Jeffrey Montgomery

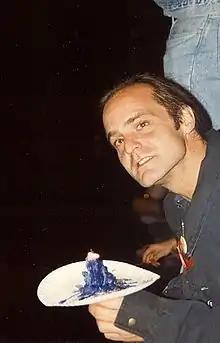
Jeffrey Montgomery attends AIDS Quilt Memorial Display Candlelight Vigil in Washington DC

Following the murder of his partner, Michael, in 1984, Montgomery began to engage in LGBT advocacy. He was motivated to work on LGBT anti-violence issues after learning from a Wayne County prosecutor a day after Michael's funeral that the Detroit Police Department was not spending many resources on solving the murder, calling it "just another gay killing". , Michael's murder remains unsolved.